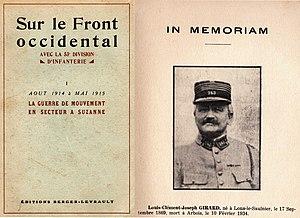
GIRARD Louis Clément Joseph, ""Sur le front occidental avec la 53e division d'infanterie."" Ouvrage en quatre volumes. Paris - Berger-Levrault ed., Besançon - Sequana ed, Paris - Brodart et Taupin ed.,1932-1938."
Le 243ᵉ régiment d'artillerie est un régiment d'artillerie de l'armée française créé en 1917, qui participa à la Première Guerre mondiale, puis à la bataille de France durant la Seconde Guerre mondiale. L'unité, capturée par l'ennemi en juin 1940, n'est pas reconstituée.